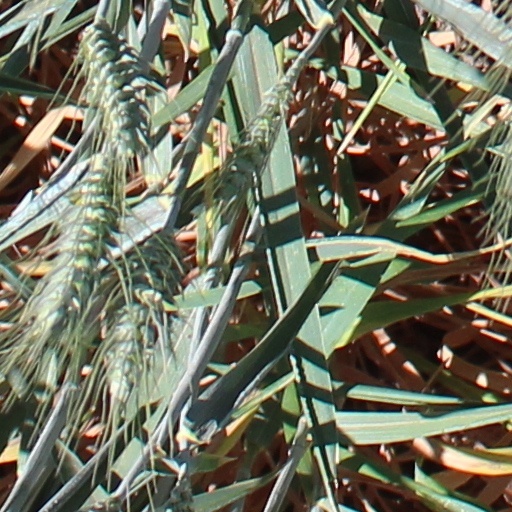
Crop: wheat